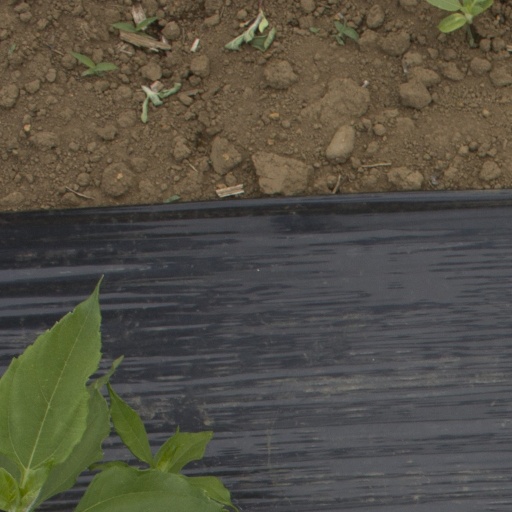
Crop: Jerusalem artichoke